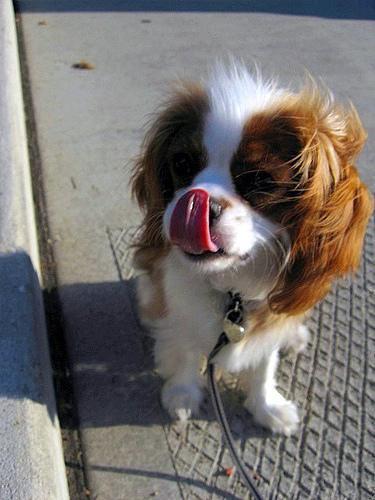
Blenheim_spaniel